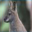
Label: kangaroo